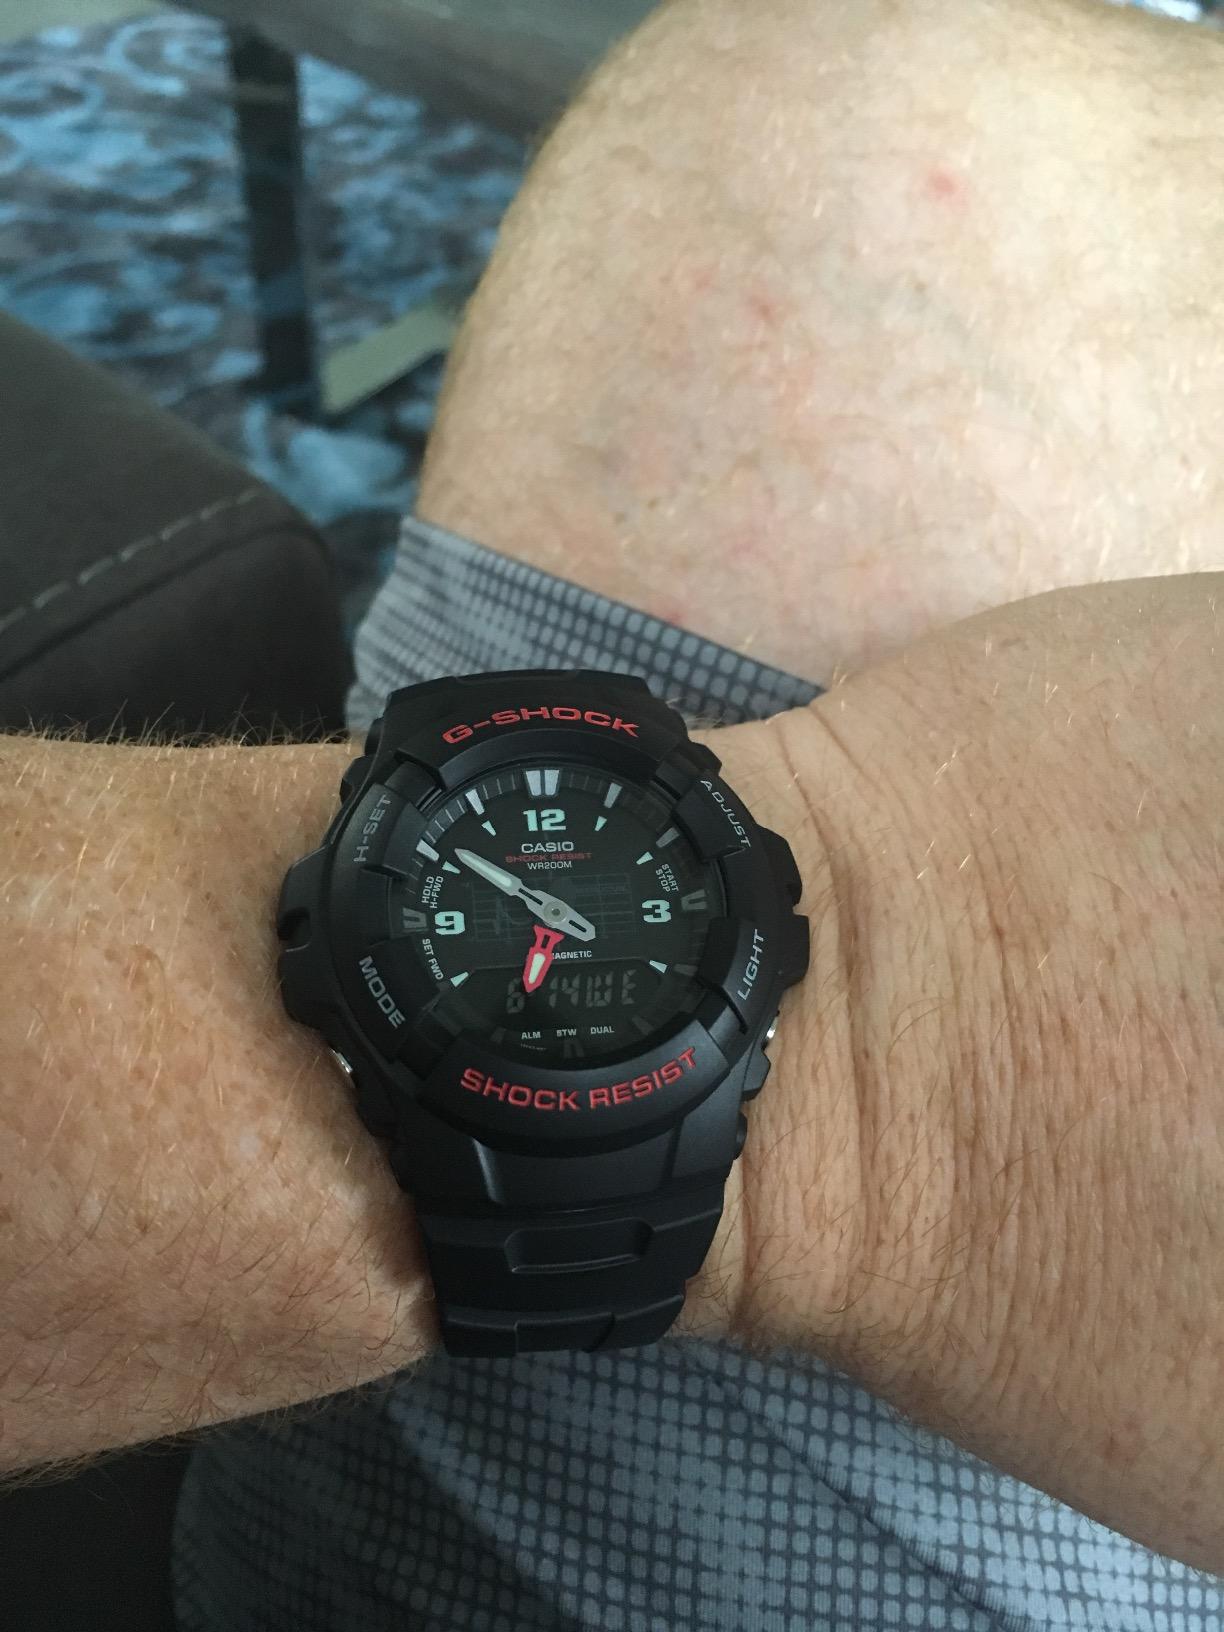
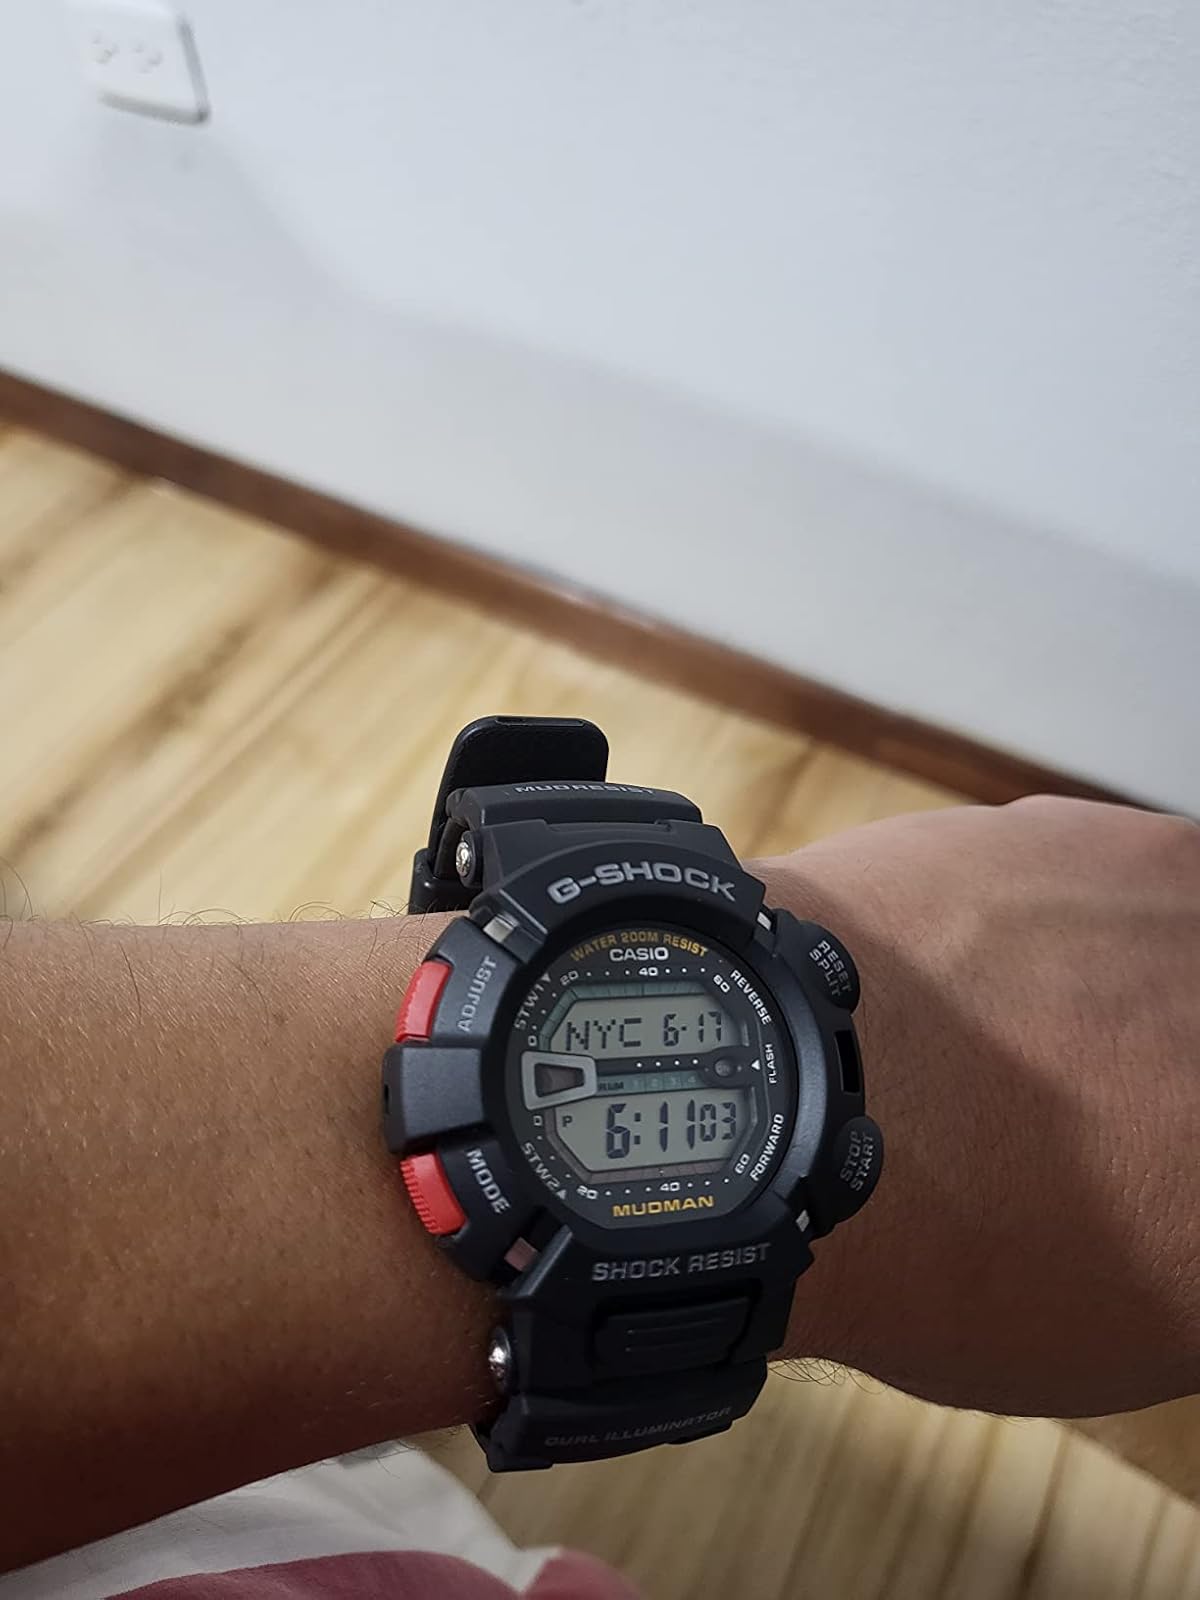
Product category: accessories_watch
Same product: no